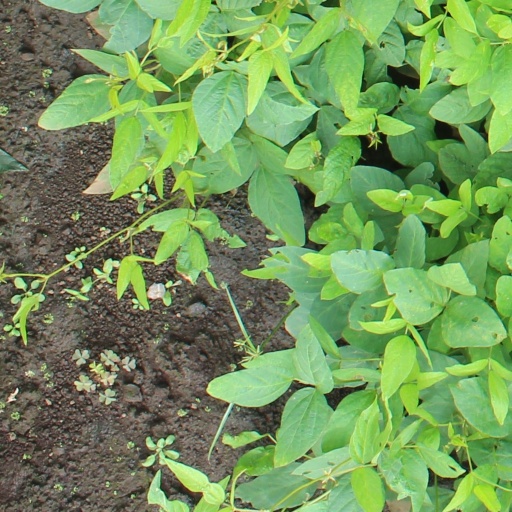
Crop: soybean